Pak Elektron Limited FC

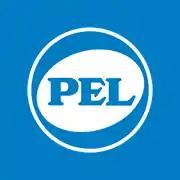

Pak Elektron Football Club served as the football section of Pakistani appliance and electronics company Pak Elektron Limited. The club was based in Lahore and played its home games at Punjab Stadium.